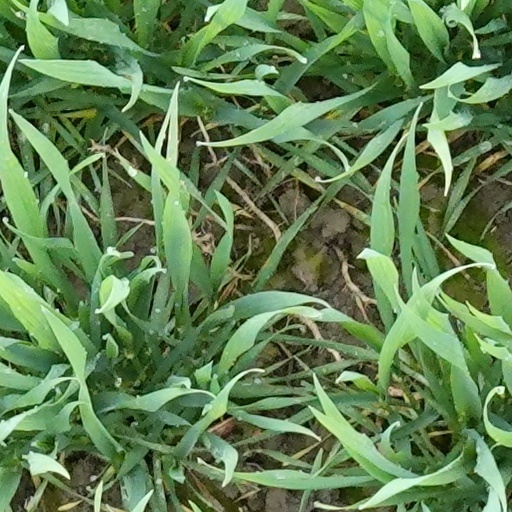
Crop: wheat